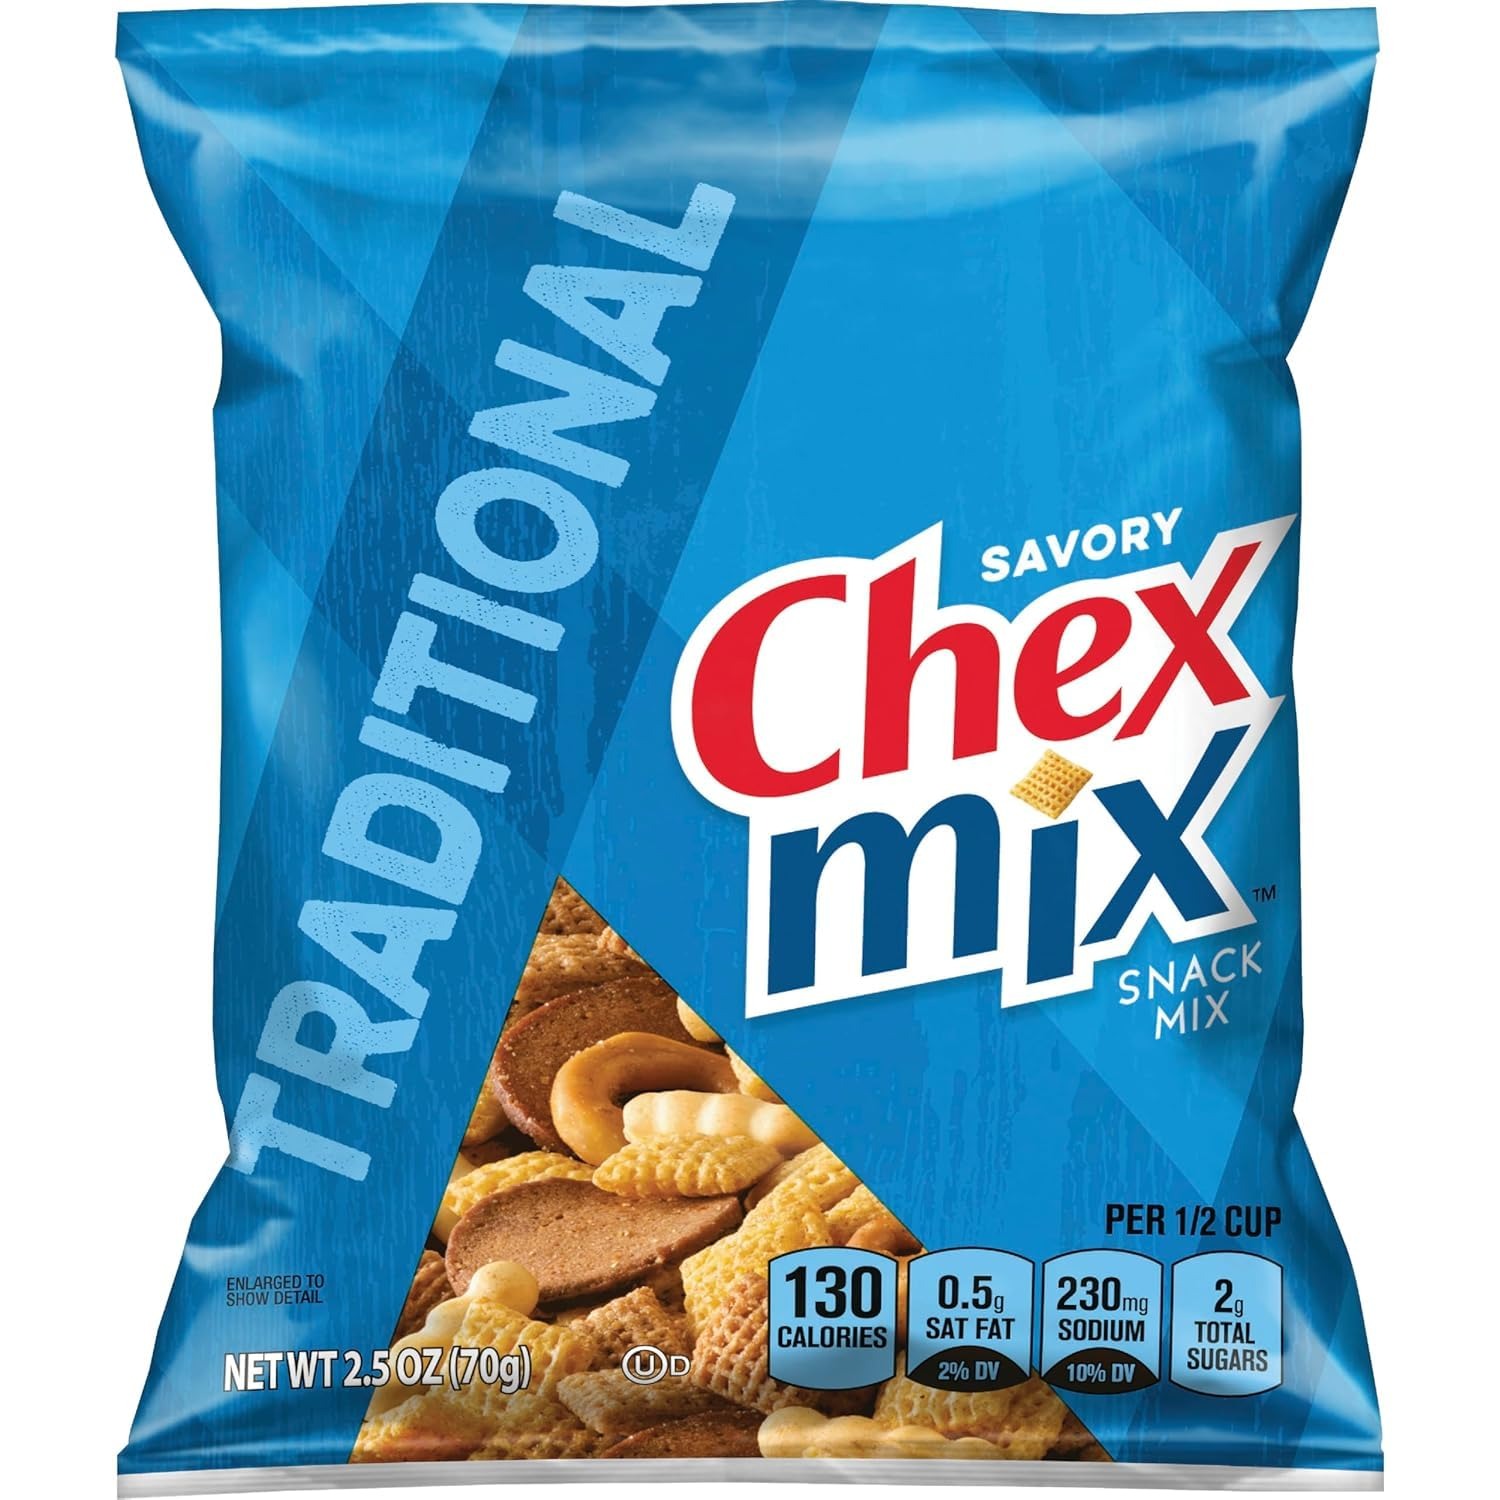
Item Name: Chex Mix Traditional, 2.5 Oz (Pack of 36)
Bullet Point 1: With a flavor combination of shapes, tastes and deliciousness, Chex Mix is a snack that all consumers can enjoy
Bullet Point 2: Conveniently sized for check lanes, kiosks, vending machines, and easily peggable at stores
Bullet Point 3: Contains 60% less fat than potato chips and gives consumers a healthier alternative
Bullet Point 4: Easy to serve and convenient case size for bringing a snack everyone loves to big groups
Value: 36.0
Unit: Ounce

Price: 6.69